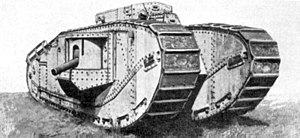
Tunge britiske kampvogne under 1. Verdenskrig / Varianter / Mark VIII
Den allierede Mark VIII (Liberty) kampvogn
"Tunge britiske kampvogne var en familie af tunge pansrede køretøjer, som blev udviklet af British Army under 1. Verdenskrig. Mark I var verdens første kampvogn - tank - som kom i kamp. Køretøjerne blev skabt for at bryde dødvandet på Vestfronten, hvor krigsførslen blev domineret af skyttegrave, pigtråd og maskingeværer. Betegnelsen ""tank"", blev valgt for at opretholde hemmeligholdelsen af projektet og skjule dets egentlig formål. Den blev udviklet, så den var i stand til at krydse skyttegrave, modstå beskydning fra håndvåben og maskingeværer, bevæge sig over vanskeligt terræn, medtage forsyninger og erobre fjendtlige stillinger. Den betragtes som en succes på mange punkter, men havde mange problemer som følge af dens primitive konstruktion.